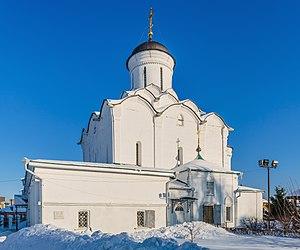
Vladimir est une ville de Russie et le centre administratif de l'oblast de Vladimir. Vladimir fait partie de l'Anneau d'or de l'ancienne Russie autour de Moscou. Sa population s'élevait à 347 930 habitants en 2013.
Le Couvent Kniaguinine, dit aussi Monastère de Kniaguinine, consacré à la Dormition de Notre-Dame, est un couvent pour femmes dans la ville de Vladimir. Il a été créé par Vsevolod III Vladimirski au début du XIIIᵉ siècle à la demande de son épouse la grande-princesse Maria Chvarnovna. Plus d'une fois dans son histoire il a subi des incendies et a été réduit en ruines. Au XXᵉ siècle il fut fermé. Sa réouverture et sa renaissance datent de 1993.